Kanmani (album)

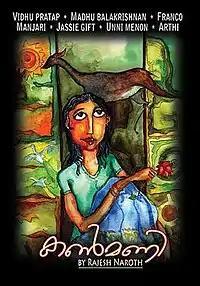
Kanmani Album Cover

Kanmani is a Malayalam music album that was released in the Indian State of Kerala and the United States. The album features lead Malayalam singers such as Madhu Balakrishnan, Vidhu Prathap, Manjari, Franco, Unni Menon, and Jassie Gift. It also includes the talents of flautist Prasad Bhandarkar, a pupil of maestro Hariprasad Chaurasia, and violinist Anuradha Sridhar, the niece of violin maestro Lalgudi Jayaraman.